Big Hero 6 (film)

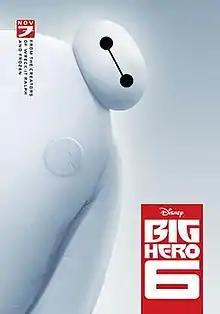
Theatrical release poster

Big Hero 6 is a 2014 American animated superhero film loosely based on the superhero team from Marvel Comics, created by Man of Action. Produced by Walt Disney Animation Studios, it was directed by Don Hall and Chris Williams from a screenplay by Jordan Roberts, Robert L. Baird and Daniel Gerson. It stars the voices of Ryan Potter, Scott Adsit, Daniel Henney, T.J. Miller, Jamie Chung, Damon Wayans Jr., Genesis Rodriguez, James Cromwell, Maya Rudolph and Alan Tudyk. The film tells the story of Hiro Hamada, a young robotics prodigy and Baymax, a healthcare robot invented by his late brother, Tadashi. They form a superhero team to combat a supervillain responsible for stealing Hiro's tech.